Wa (name of Japan)

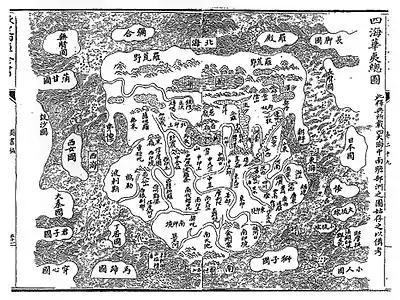
The island of "Wa" (probably modern Kyushu) is depicted below the island of "Japanese country" (probably modern Honshu) and above the Ryukyu islands on the right-hand side of the Sihai Huayi Zongtu, a 16th-century Chinese world map.

The , the first of the "Records of the Three Kingdoms", covers the history of Cao Wei (220–265 CE). The "Encounters with Eastern Barbarians" section describes the Wa people based upon detailed reports from Chinese envoys to Japan. It contains the first records of Yamatai-koku, shaman-queen Himiko, and other Japanese historical topics.